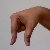
The image shows a hand gesture representing the letter 'Q' in Indian Sign Language.